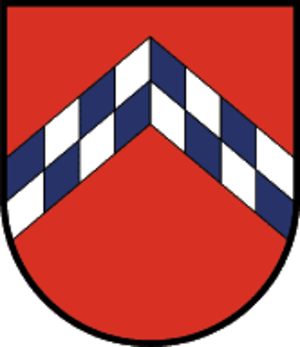
Niederndorferberg est une commune autrichienne du district de Kufstein dans le Tyrol.